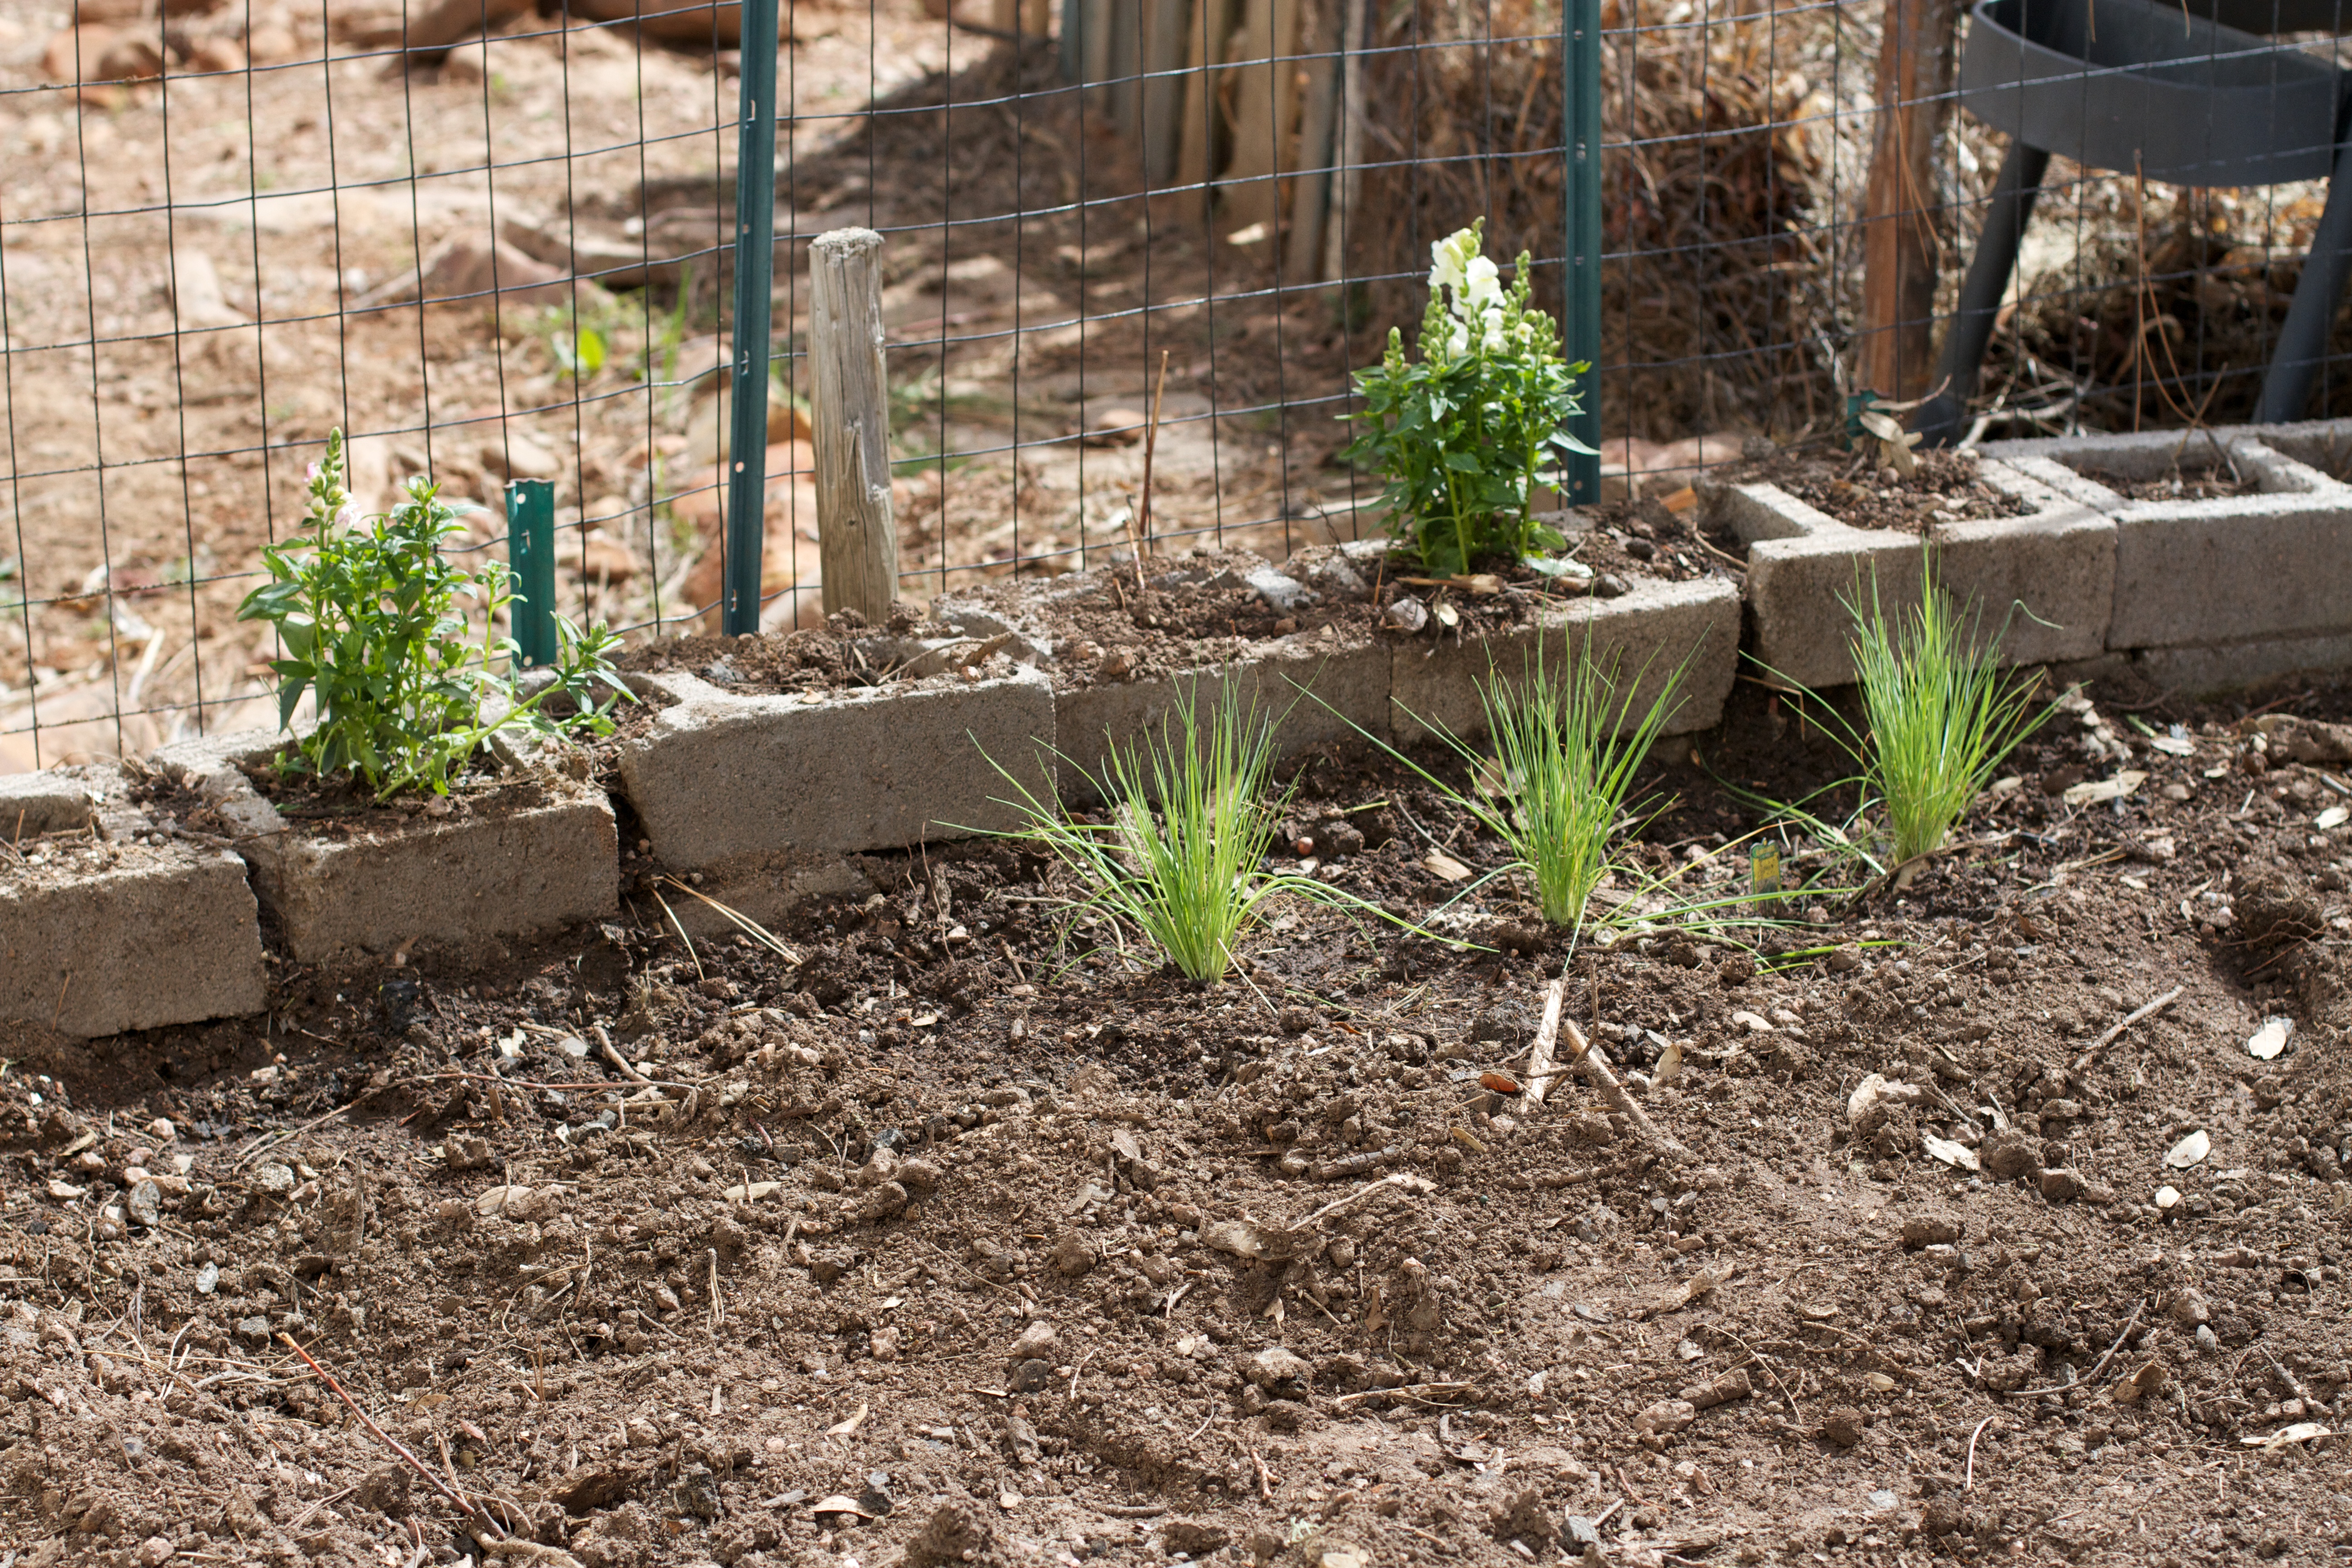
backyard, soil, garden, landscaping, yard